Jaitak Fort

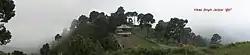
Jaitak Fort

Jaitak Fort is situated about 15 km from district headquarters Nahan in District Sirmour in the Himachal Pradesh state of India. Situated 1479 meters above sea level, fort Jaitak is notable due to its location and affords a view of the surrounding countryside due to its strategic setting.